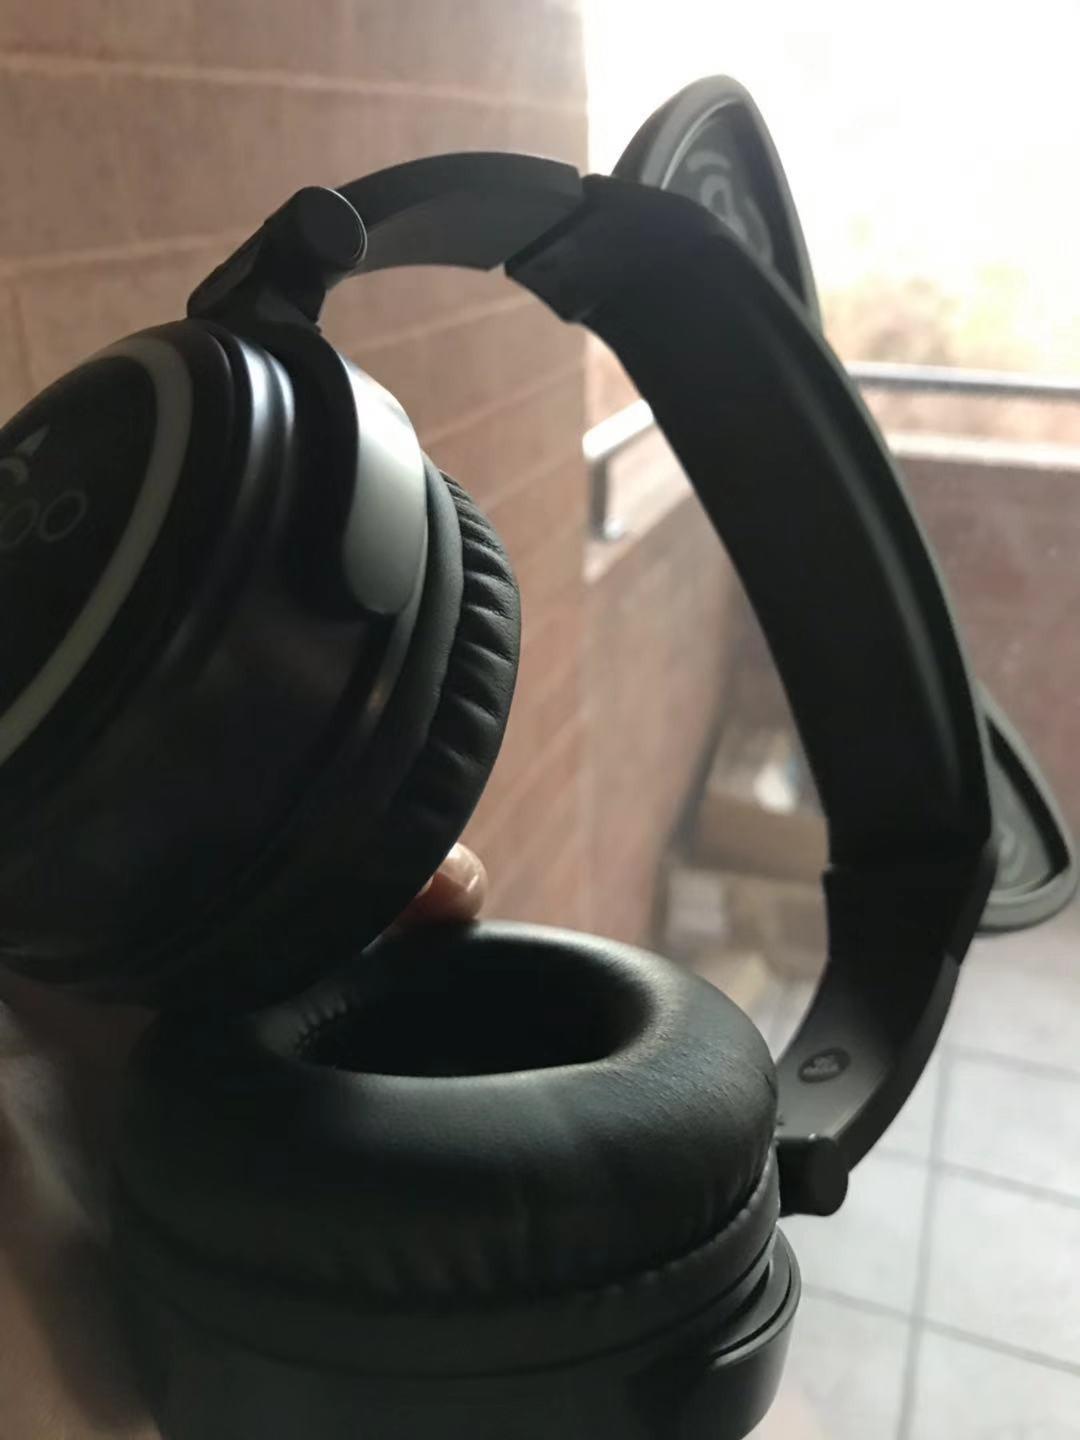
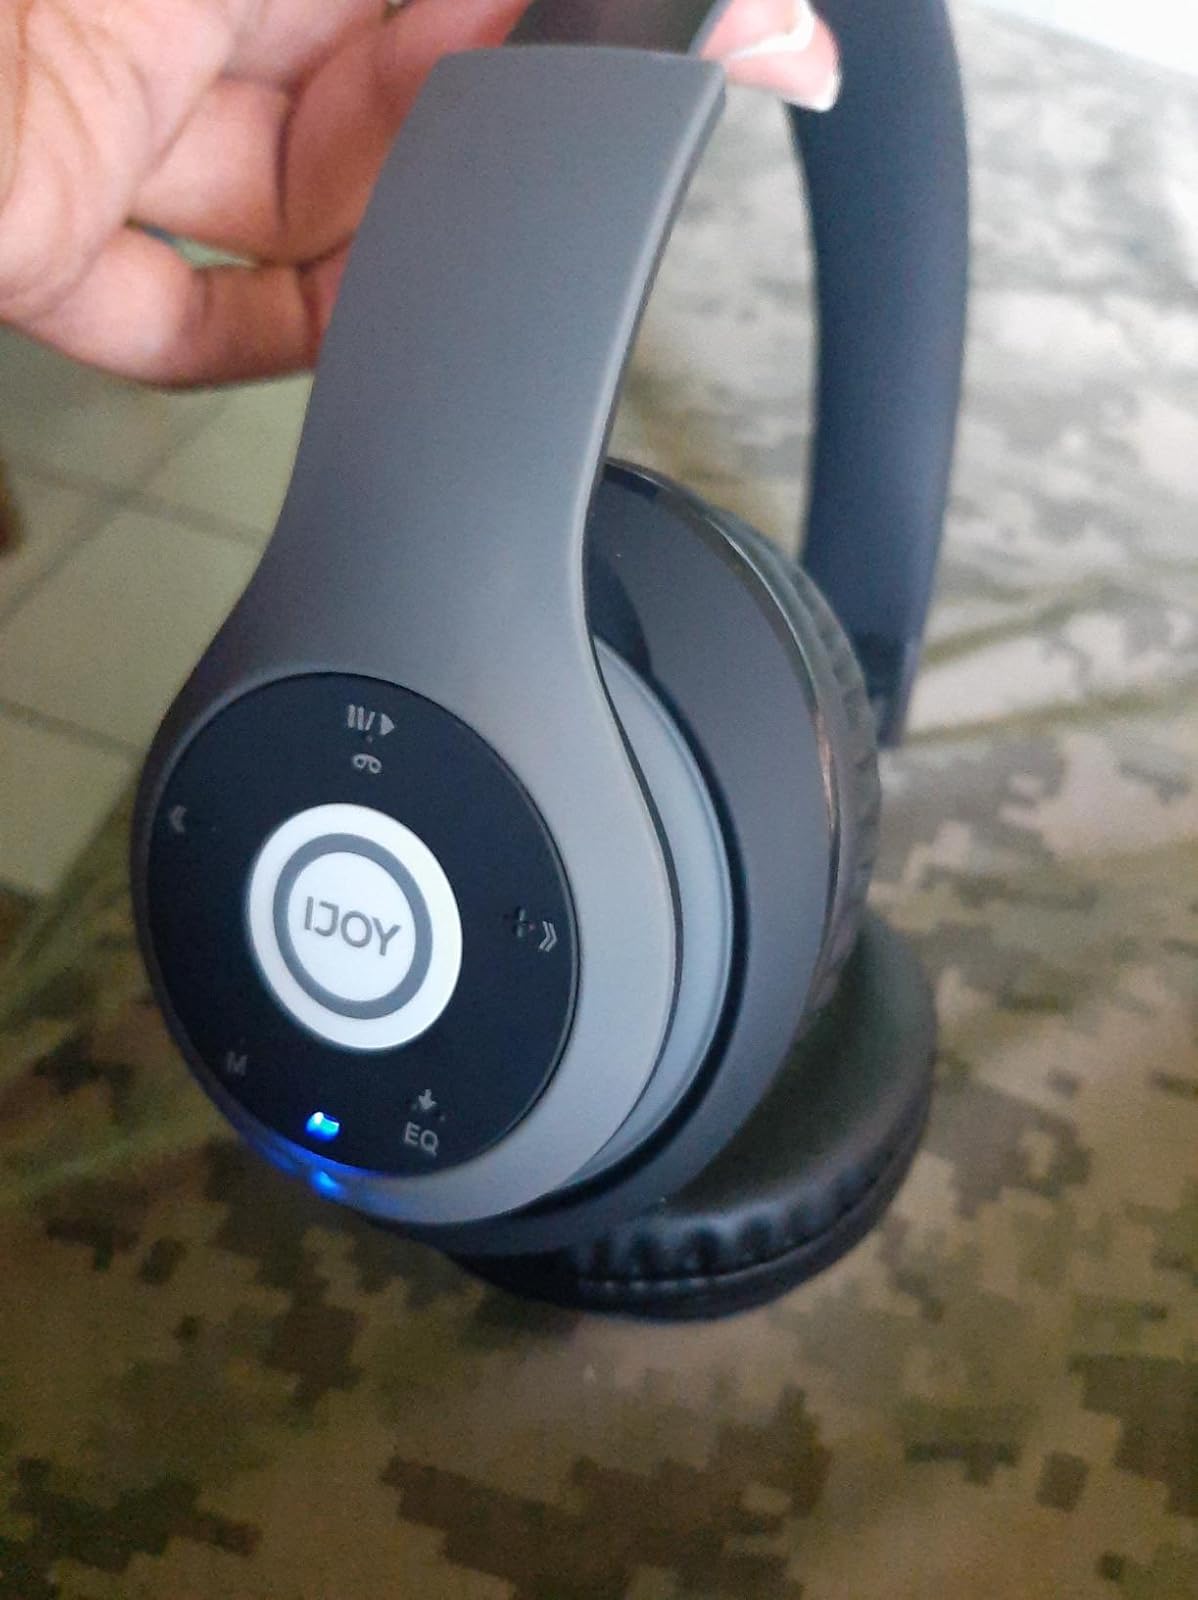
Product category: headphones
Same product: no